North Shore Historic District (Miami Beach, Florida)

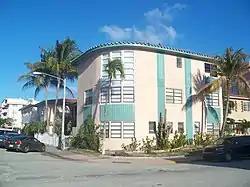

The North Shore Historic District is a historic district in North Beach, Miami Beach, Florida, United States. The district is roughly bounded by 87th Street, Collins Avenue, 73rd Street, and Hawthorne Avenue. The architecture in the district is primarily of the Miami Modernism style, unique to greater Miami. Other architectural styles are reflected in the district, including Mediterranean Revival, Art Deco, and Moderne.